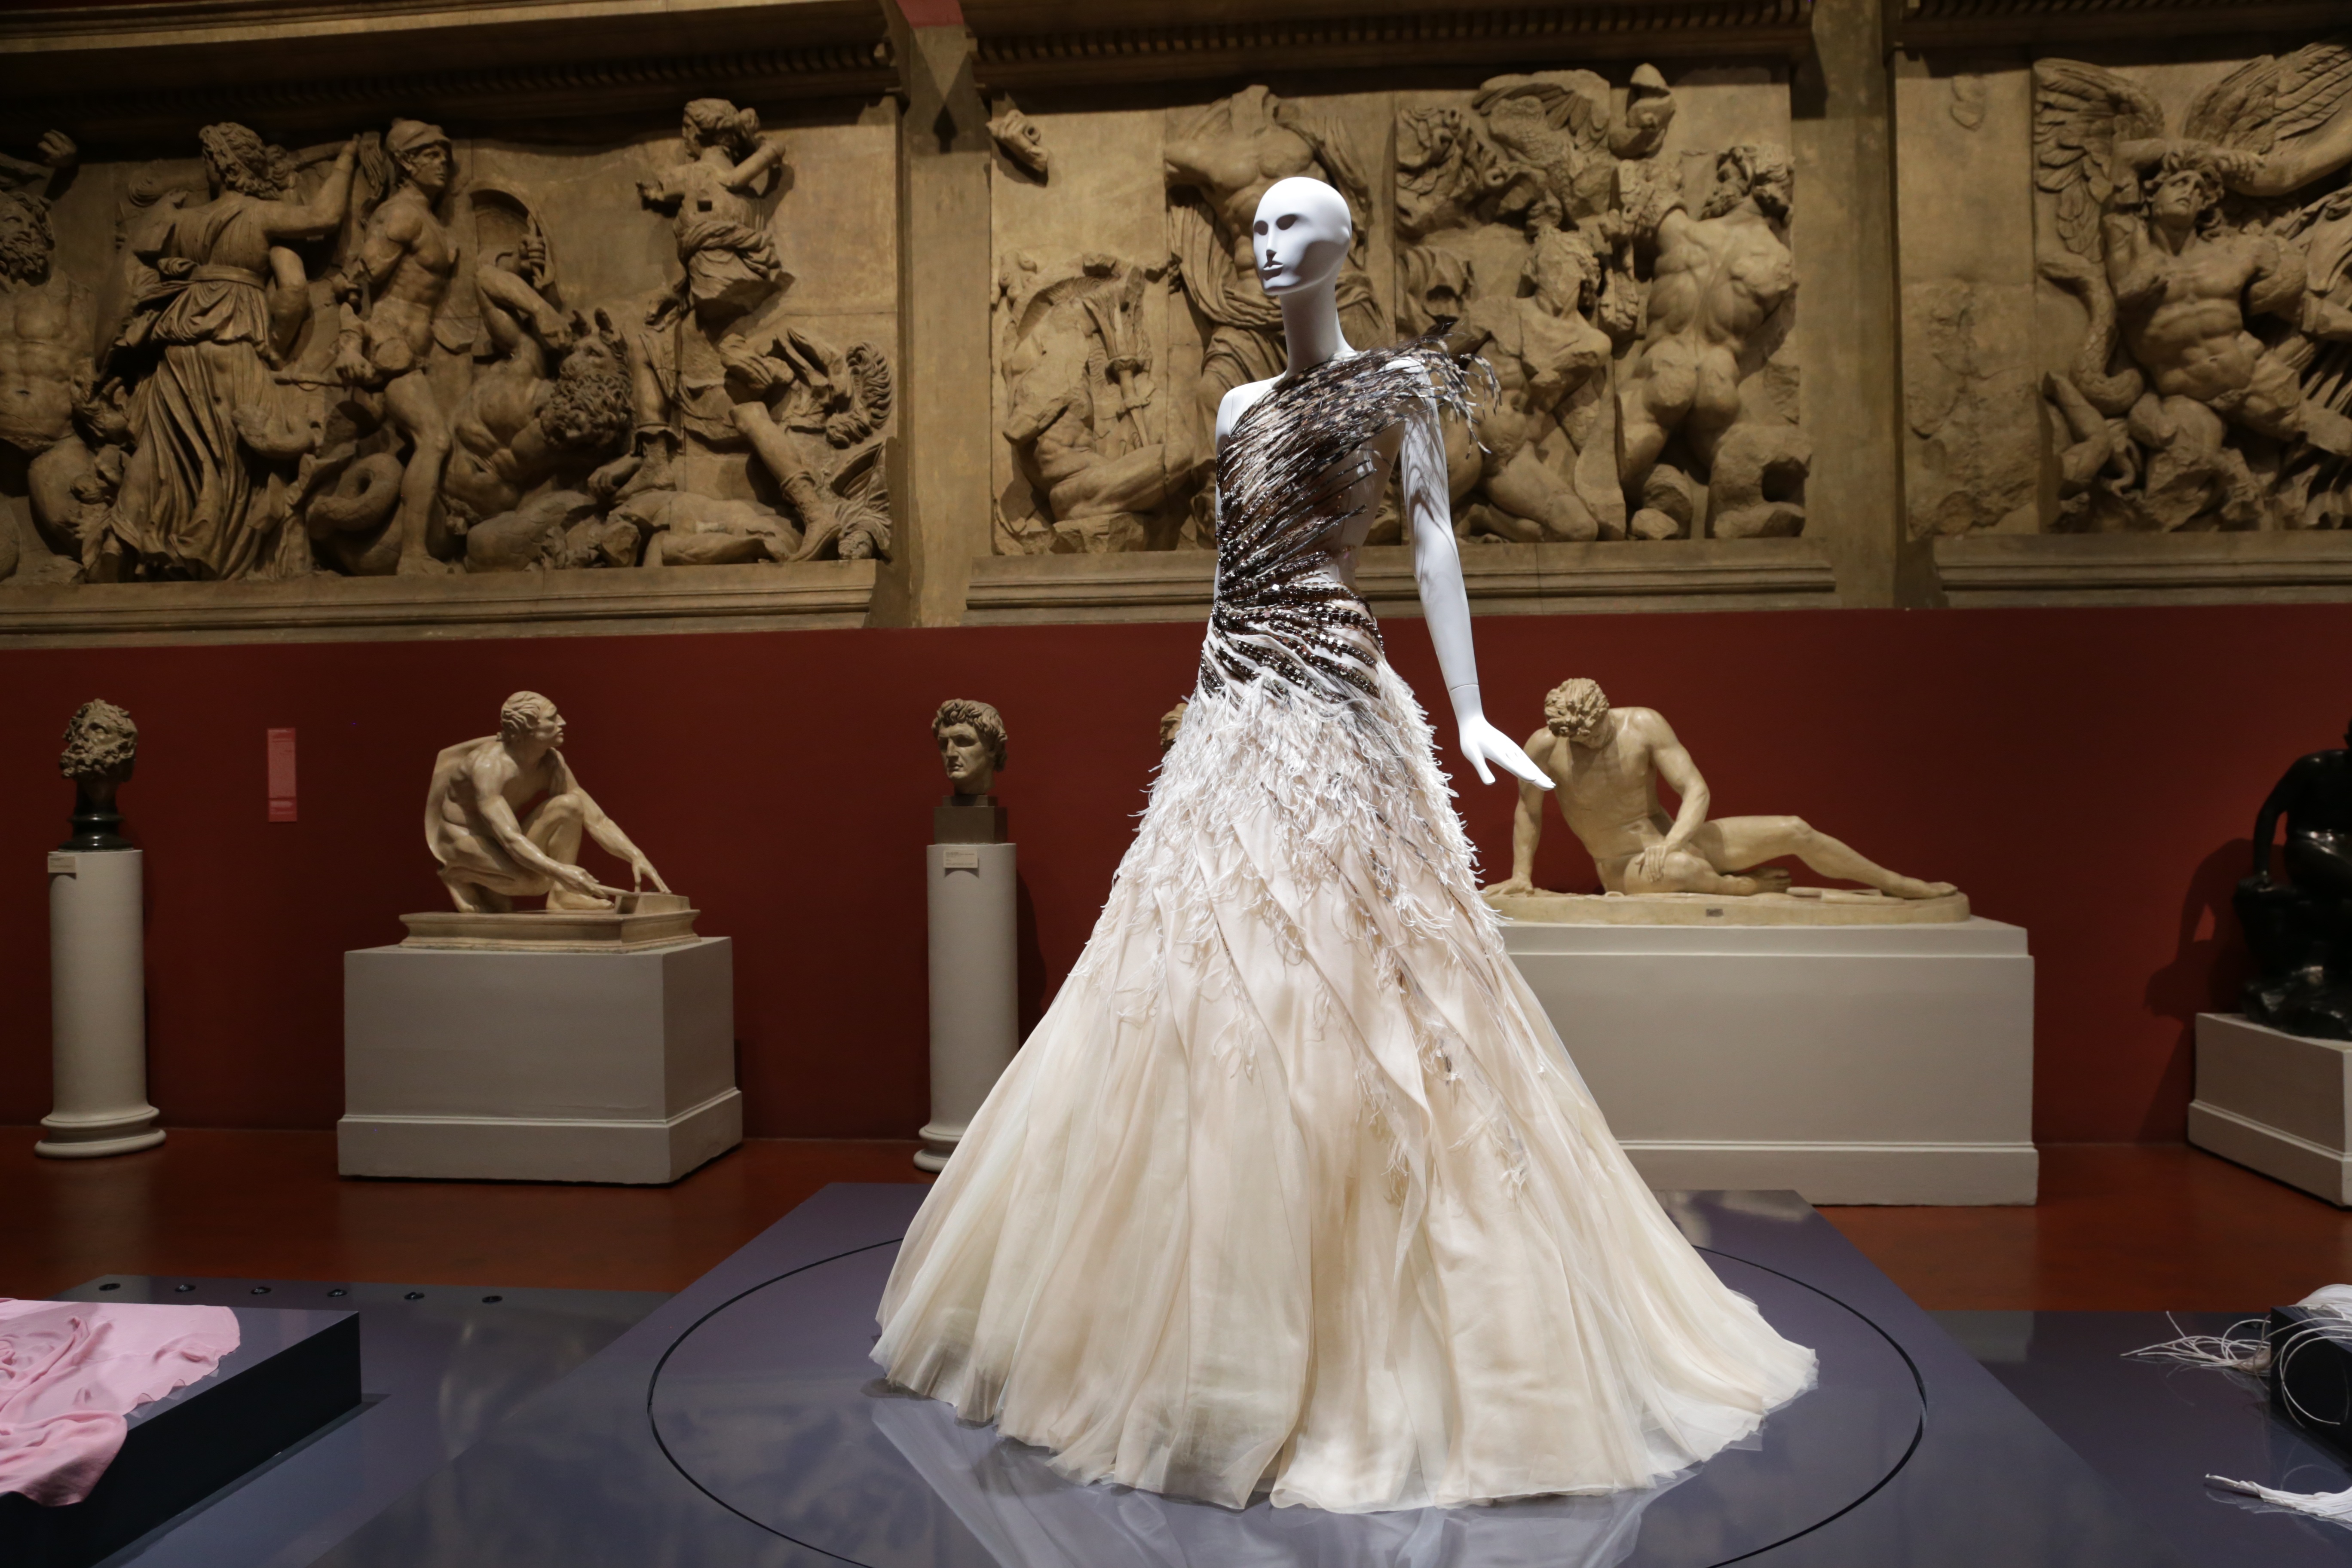
man, people, woman, model, museum, fashion, clothing, wedding dress, bride, mannequin, theatre, art, drama, dress, luxury, design, picture, beauty, history, exhibition, gown, attire, contemporary art, wealth, flooring, bridal clothing